Malcolm McDowell

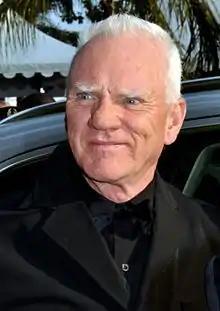
McDowell in 2011

Malcolm McDowell (born Malcolm John Taylor; 13 June 1943) is an English actor. He first became known for portraying Mick Travis in Lindsay Anderson's "if..." (1968), a role he later reprised in "O Lucky Man!" (1973) and "Britannia Hospital" (1982). His performance in "if..." prompted Stanley Kubrick to cast him as Alex in "A Clockwork Orange" (1971), the role for which McDowell became best known.